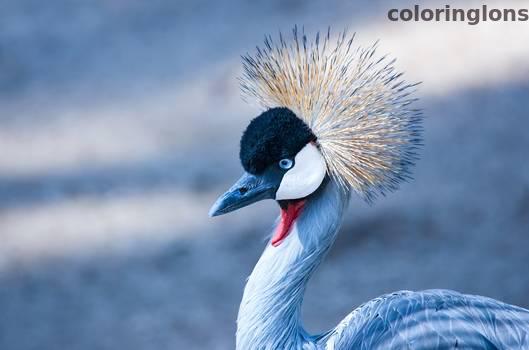
Label: Watermark